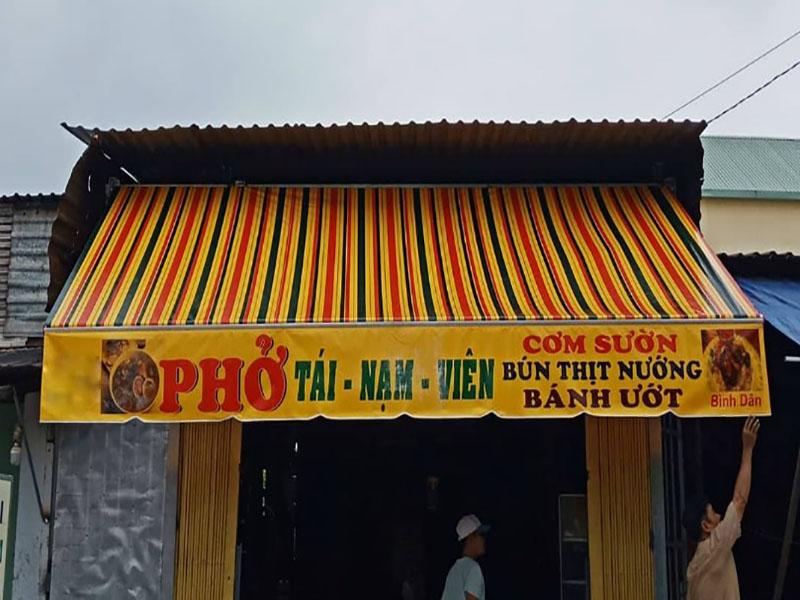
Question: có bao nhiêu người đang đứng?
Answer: có hai người